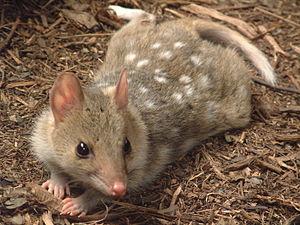
Le chat marsupial moucheté ou chat marsupial tacheté ou martre marsupiale, est une espèce de marsupiaux carnivores du genre Dasyurus que l'on rencontre en Australie. Il est considéré comme disparu sur le continent mais il reste relativement abondant en Tasmanie en raison de l'absence de dingos et de renards. C'est l'une des six espèces de Dasyurus restantes.